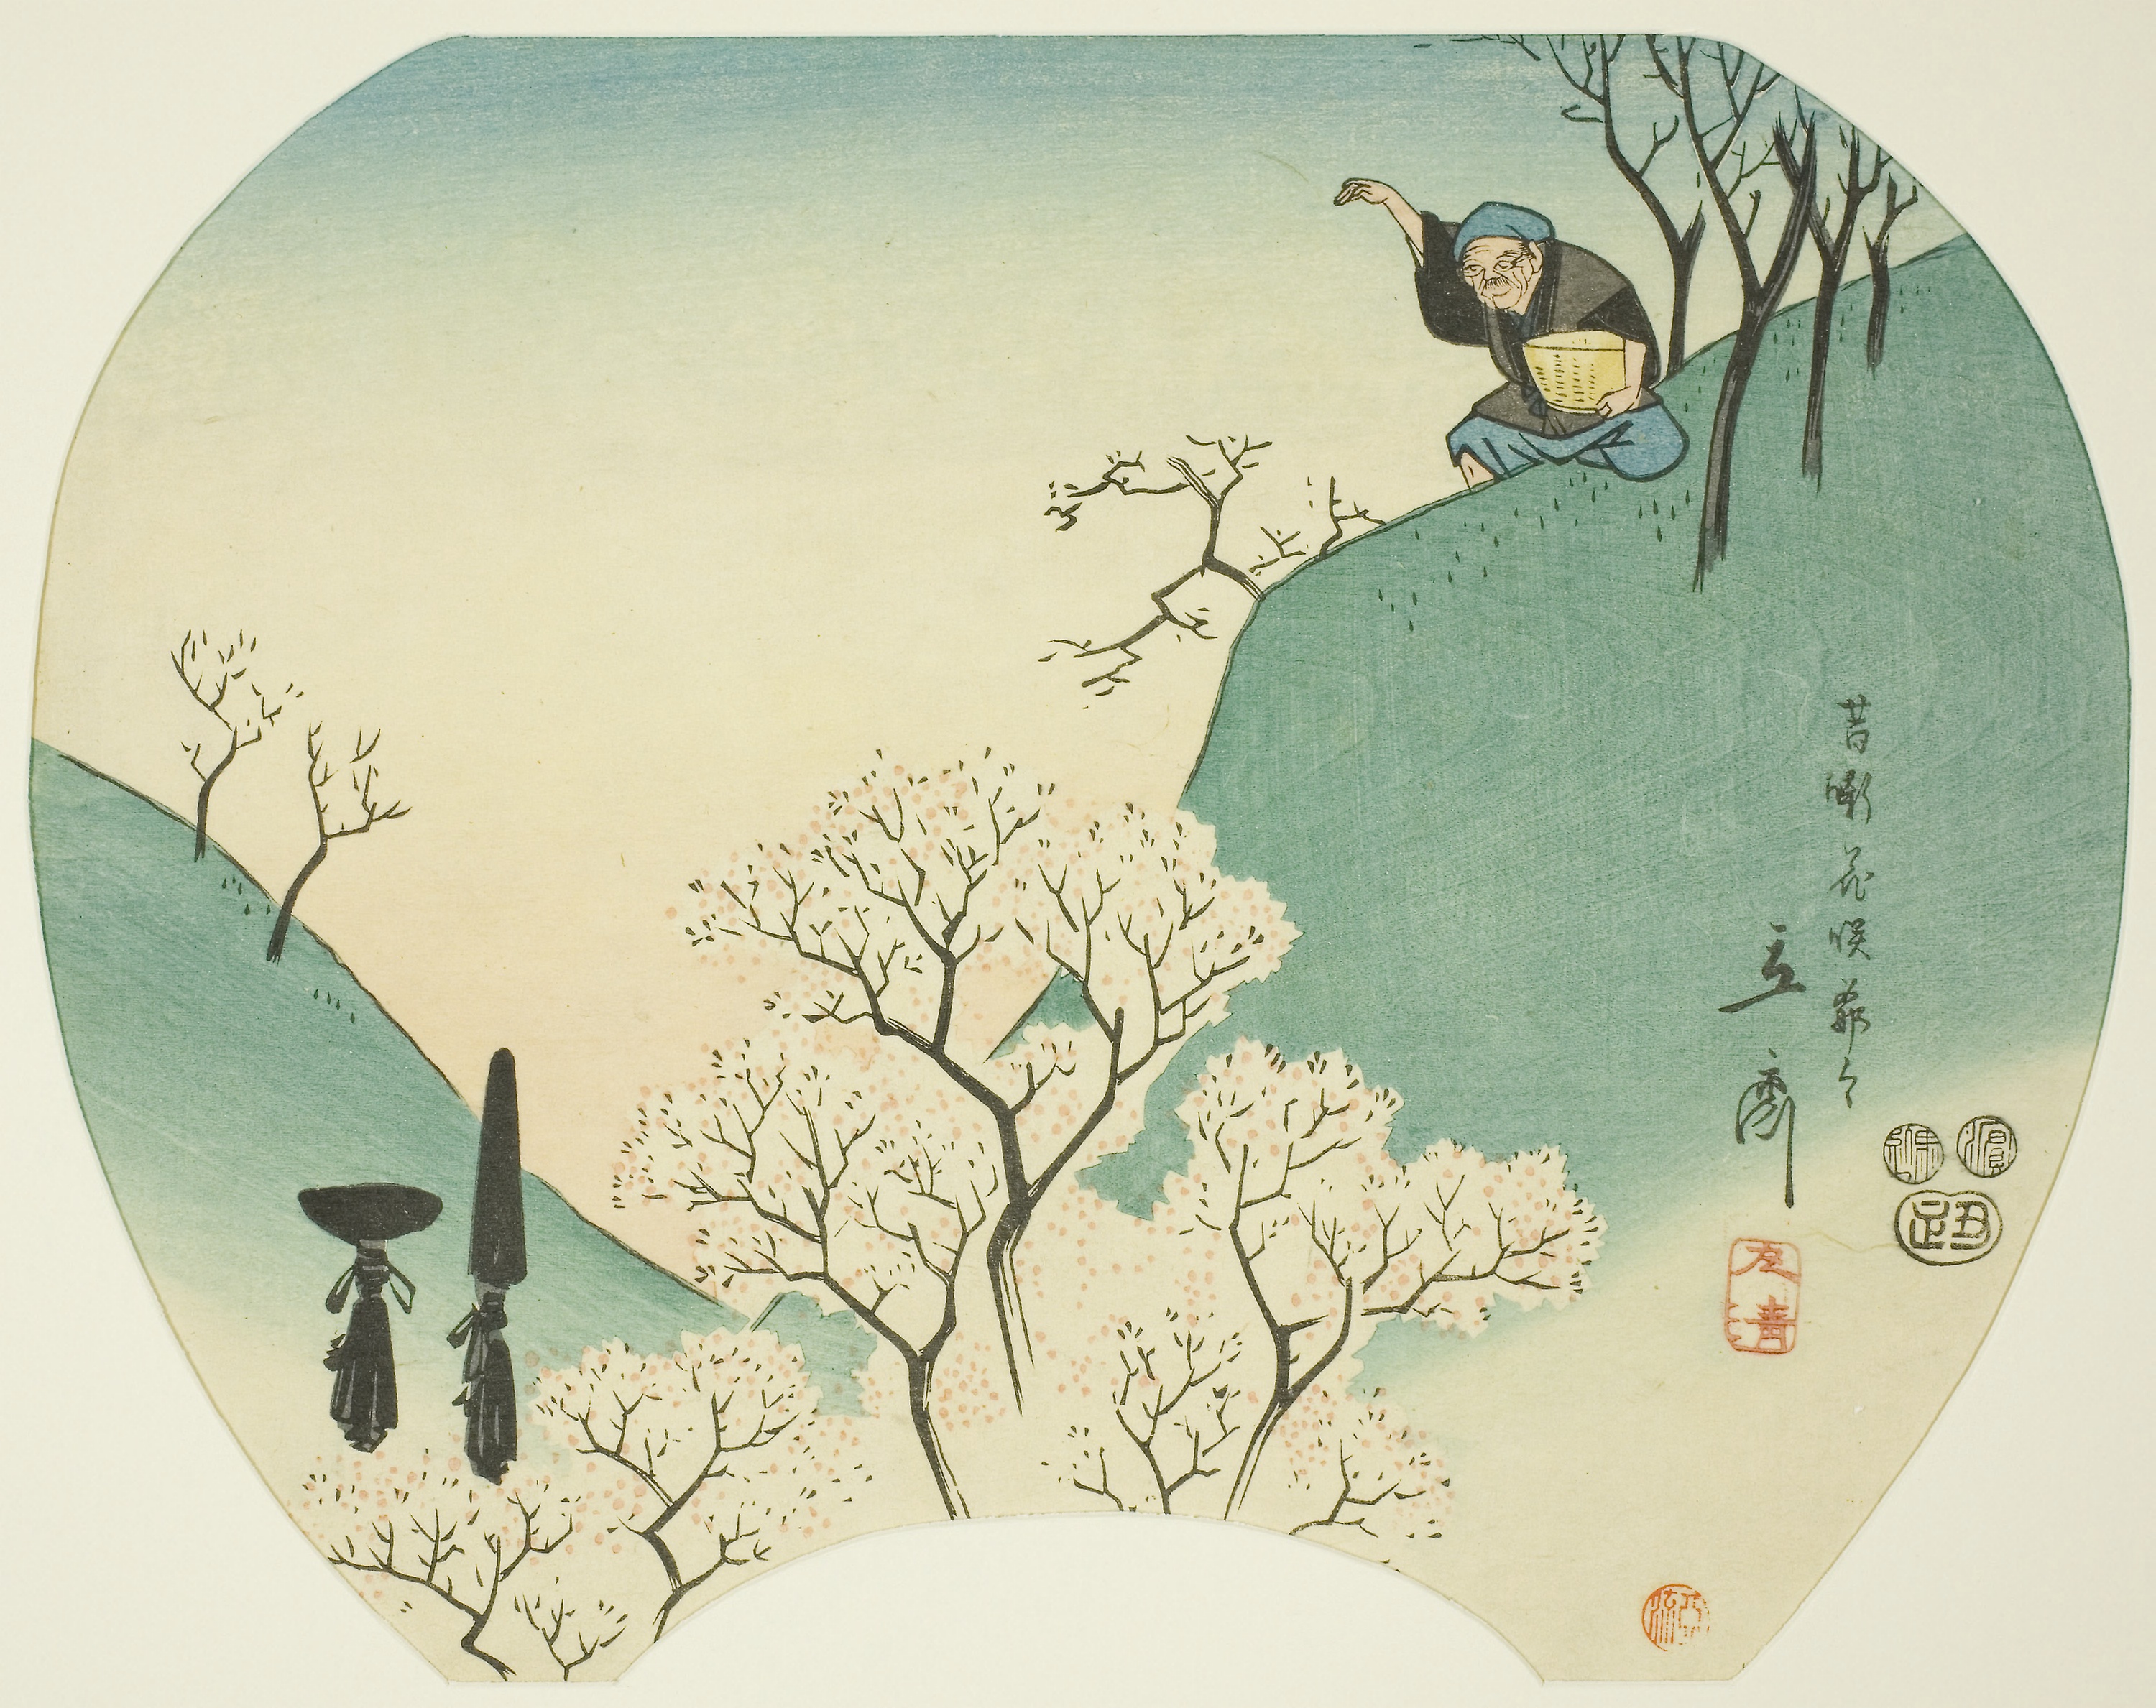
illustration, branch, botany, tree, art, plant, circle